Stop at Tenerife

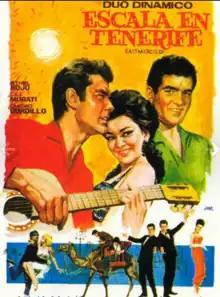
Film poster

Stop at Tenerife (Spanish: Escala en Tenerife) is a 1964 Spanish musical comedy film directed by León Klimovsky and starring the Manuel de la Calva. While travelling on a ship to Brazil, the duo's journey ends in Tenerife after they are left behind during a stopover.